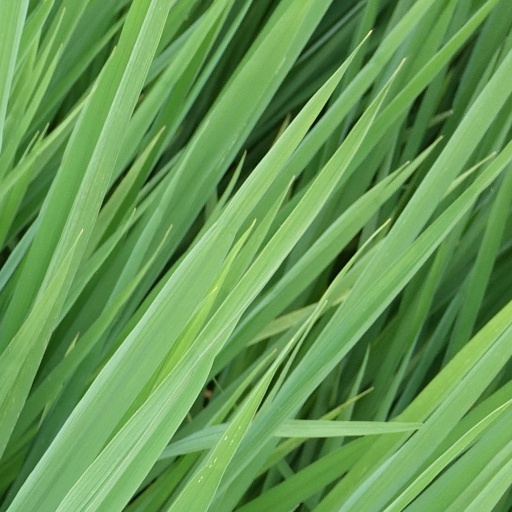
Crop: rice